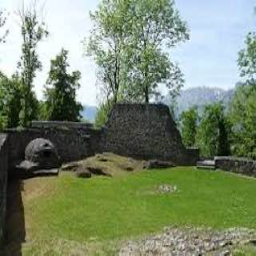
Schellenberg Castle